Mercedes F1 W07 Hybrid

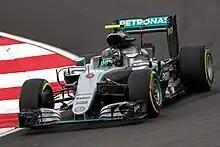
Rosberg drove the F1 W07 Hybrid which clinched his first World Drivers' Championship title.

A major twist in the Drivers' Championship occurred at the . Hamilton, while leading, suffered an engine failure which led to a Red Bull 1–2 finish. Rosberg dropped to 17th due to a first lap collision with Vettel but recovered to finish in third which extended his lead in the championship to 23 points over Hamilton with five races remaining. At the , Hamilton started poorly and dropped from second to eighth place, but recovered to finish third, while Rosberg got away cleanly from the start and won the race from pole position, making this his ninth win of the season. The first and third places also secured Mercedes' 3rd Constructors' title in a row. At the , Hamilton took his seventh win of the season from pole position. It was his first win since the German Grand Prix before the summer break and his 50th Grand Prix career victory. He became only the third F1 driver in history to reach 50 Grand Prix victories, trailing only Alain Prost (51) and Michael Schumacher (91). Rosberg initially lost out to Daniel Ricciardo at the start but he was able to retake the second position due to a "free" pitstop under a Virtual Safety Car (VSC) on lap 31, which was caused by the retirement of Max Verstappen. Both drivers went on to complete a fifth 1-2 finish for the team in the season.